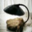
Label: lamp